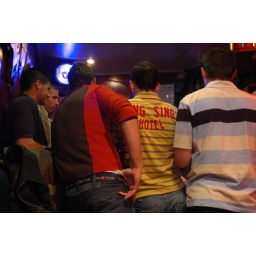
st louis pub. they have a canadian crossing sign and a hole in the ground for a toilet.